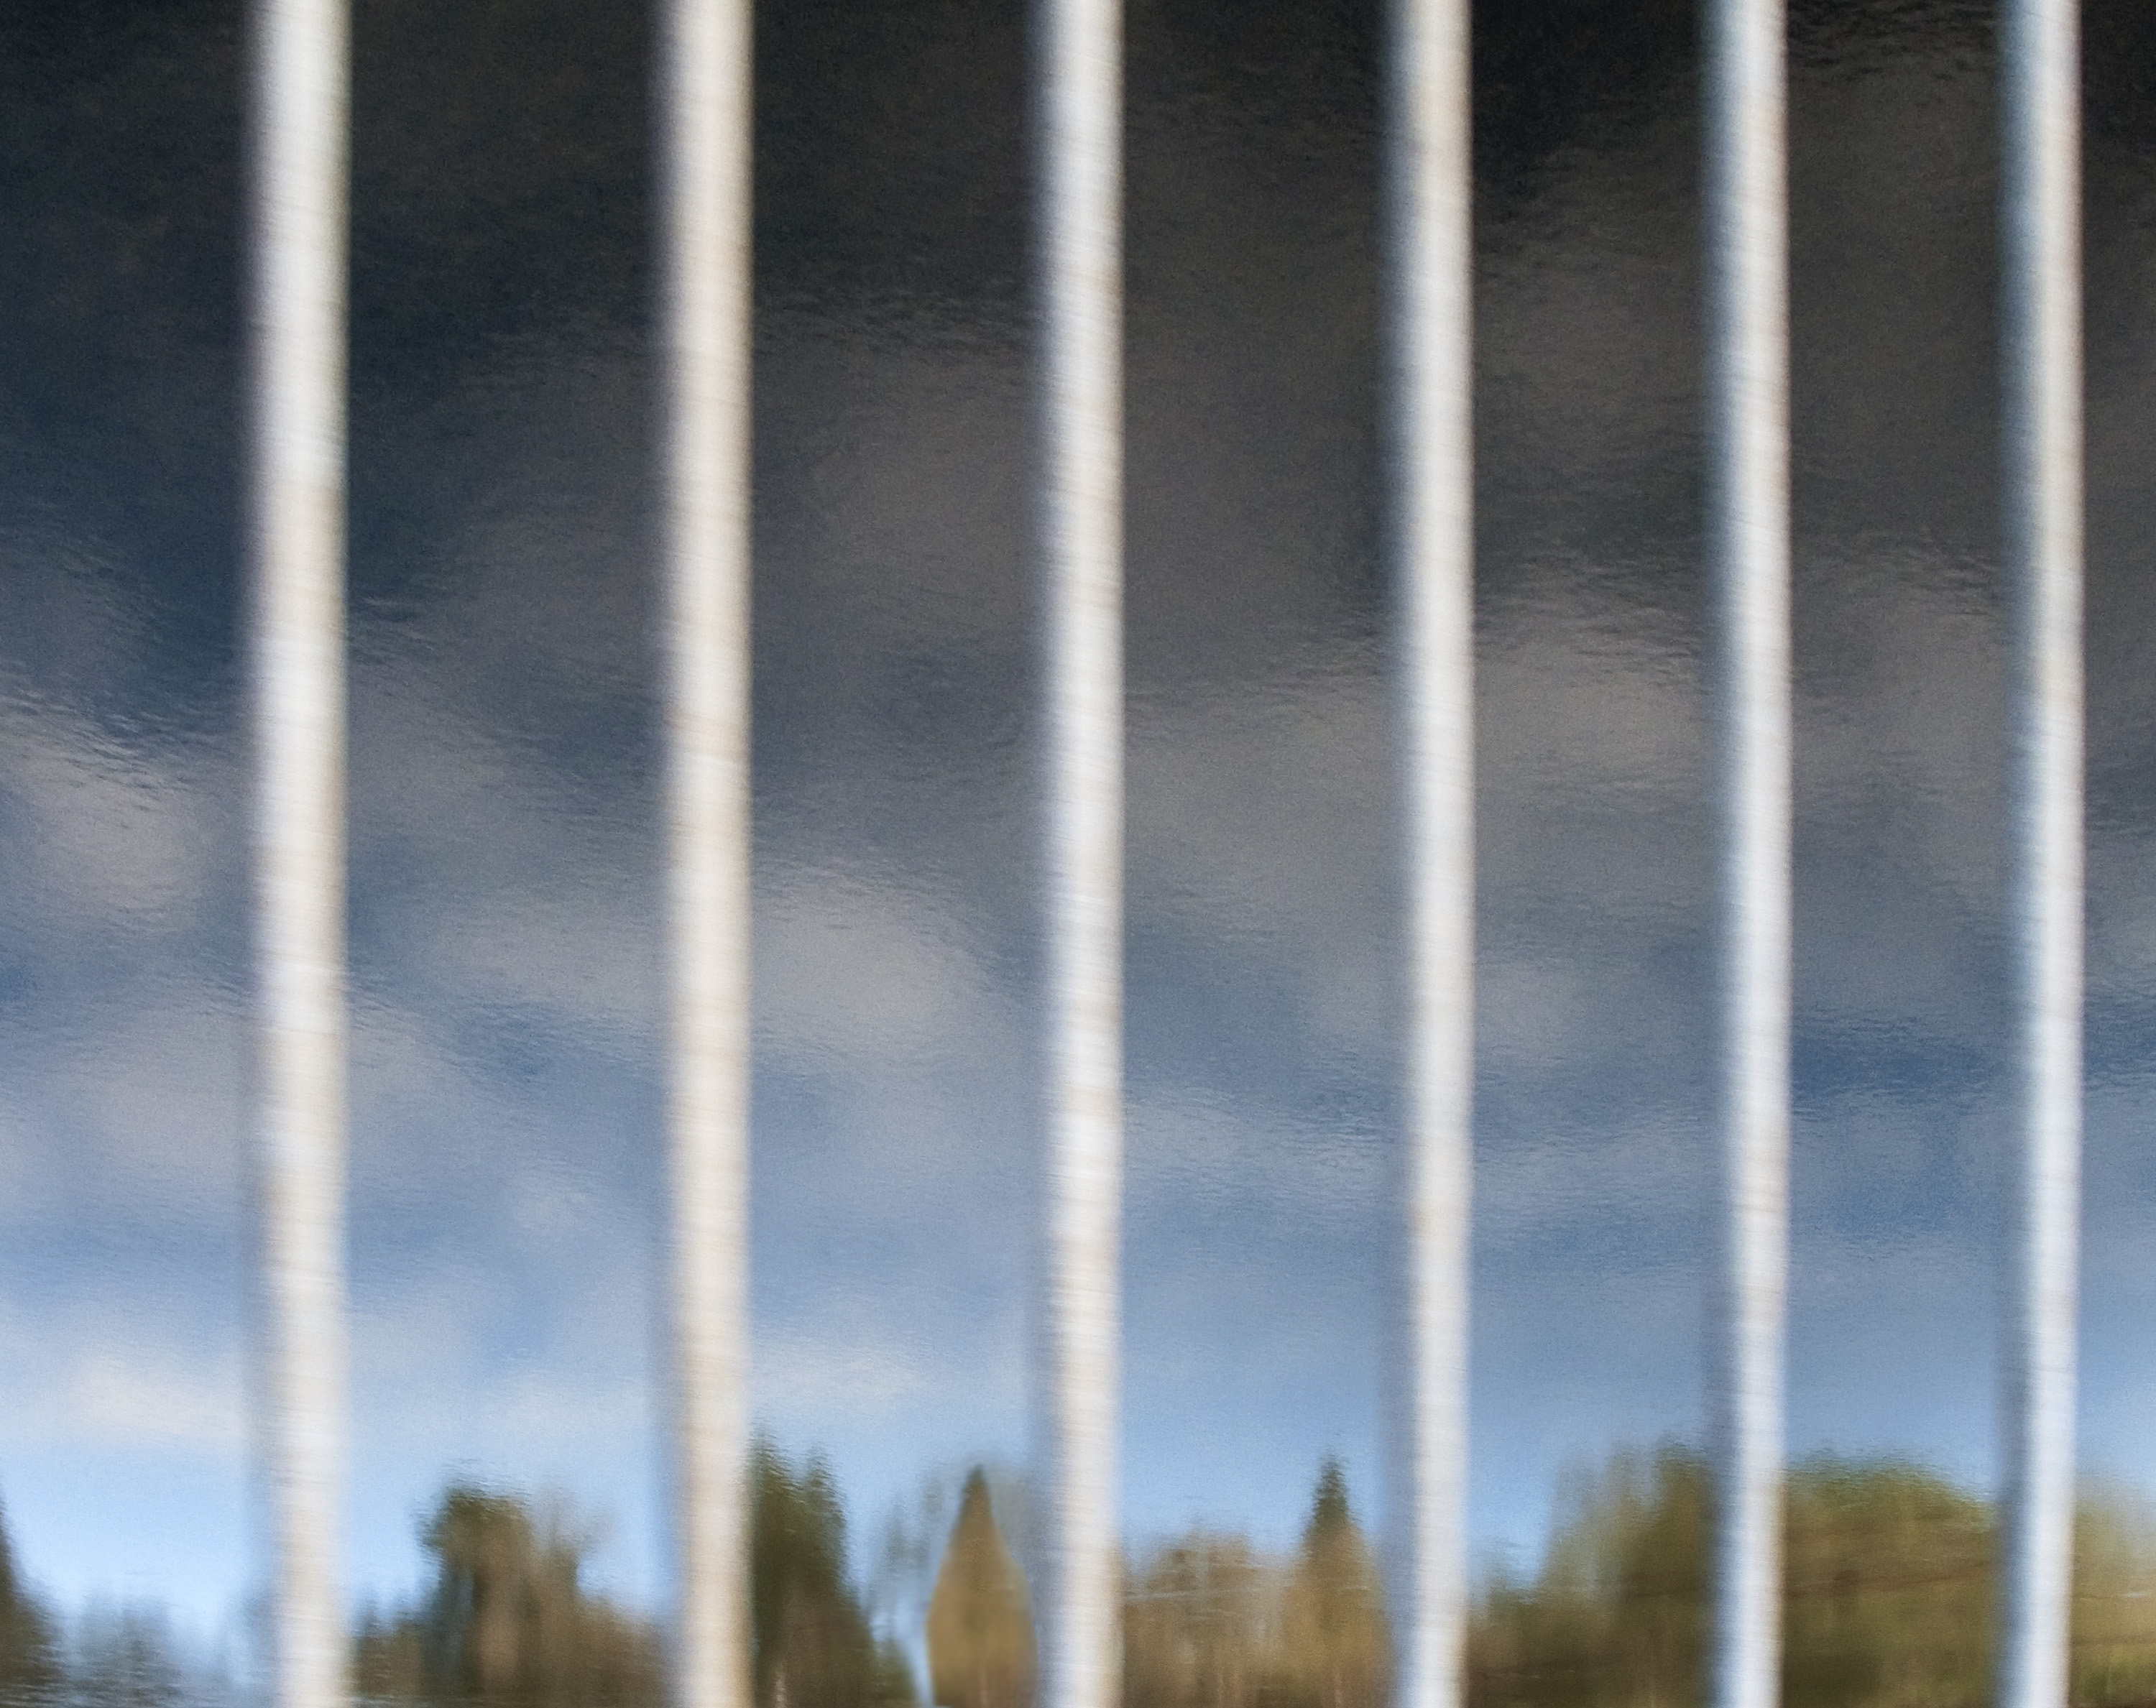
water, winter, light, sunlight, morning, line, reflection, ride, blue, california, shape, americanriver, sacramento, freezing, atmospheric phenomenon